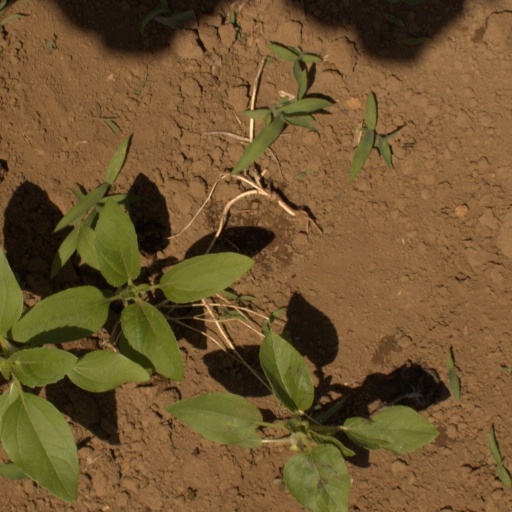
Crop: Jerusalem artichoke